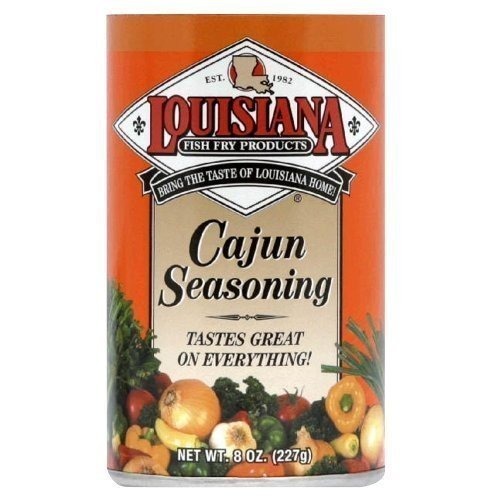
Item Name: Louisiana Fish Fry Cajun Seasoning 8 Oz (2 Pack)
Bullet Point 1: Cajun Seasoning
Bullet Point 2: Item Package Length: 6.35cm
Bullet Point 3: Item Package Width: 11.43cm
Bullet Point 4: Item Package Height: 11.43cm
Value: 16.0
Unit: Ounce

Price: 14.98